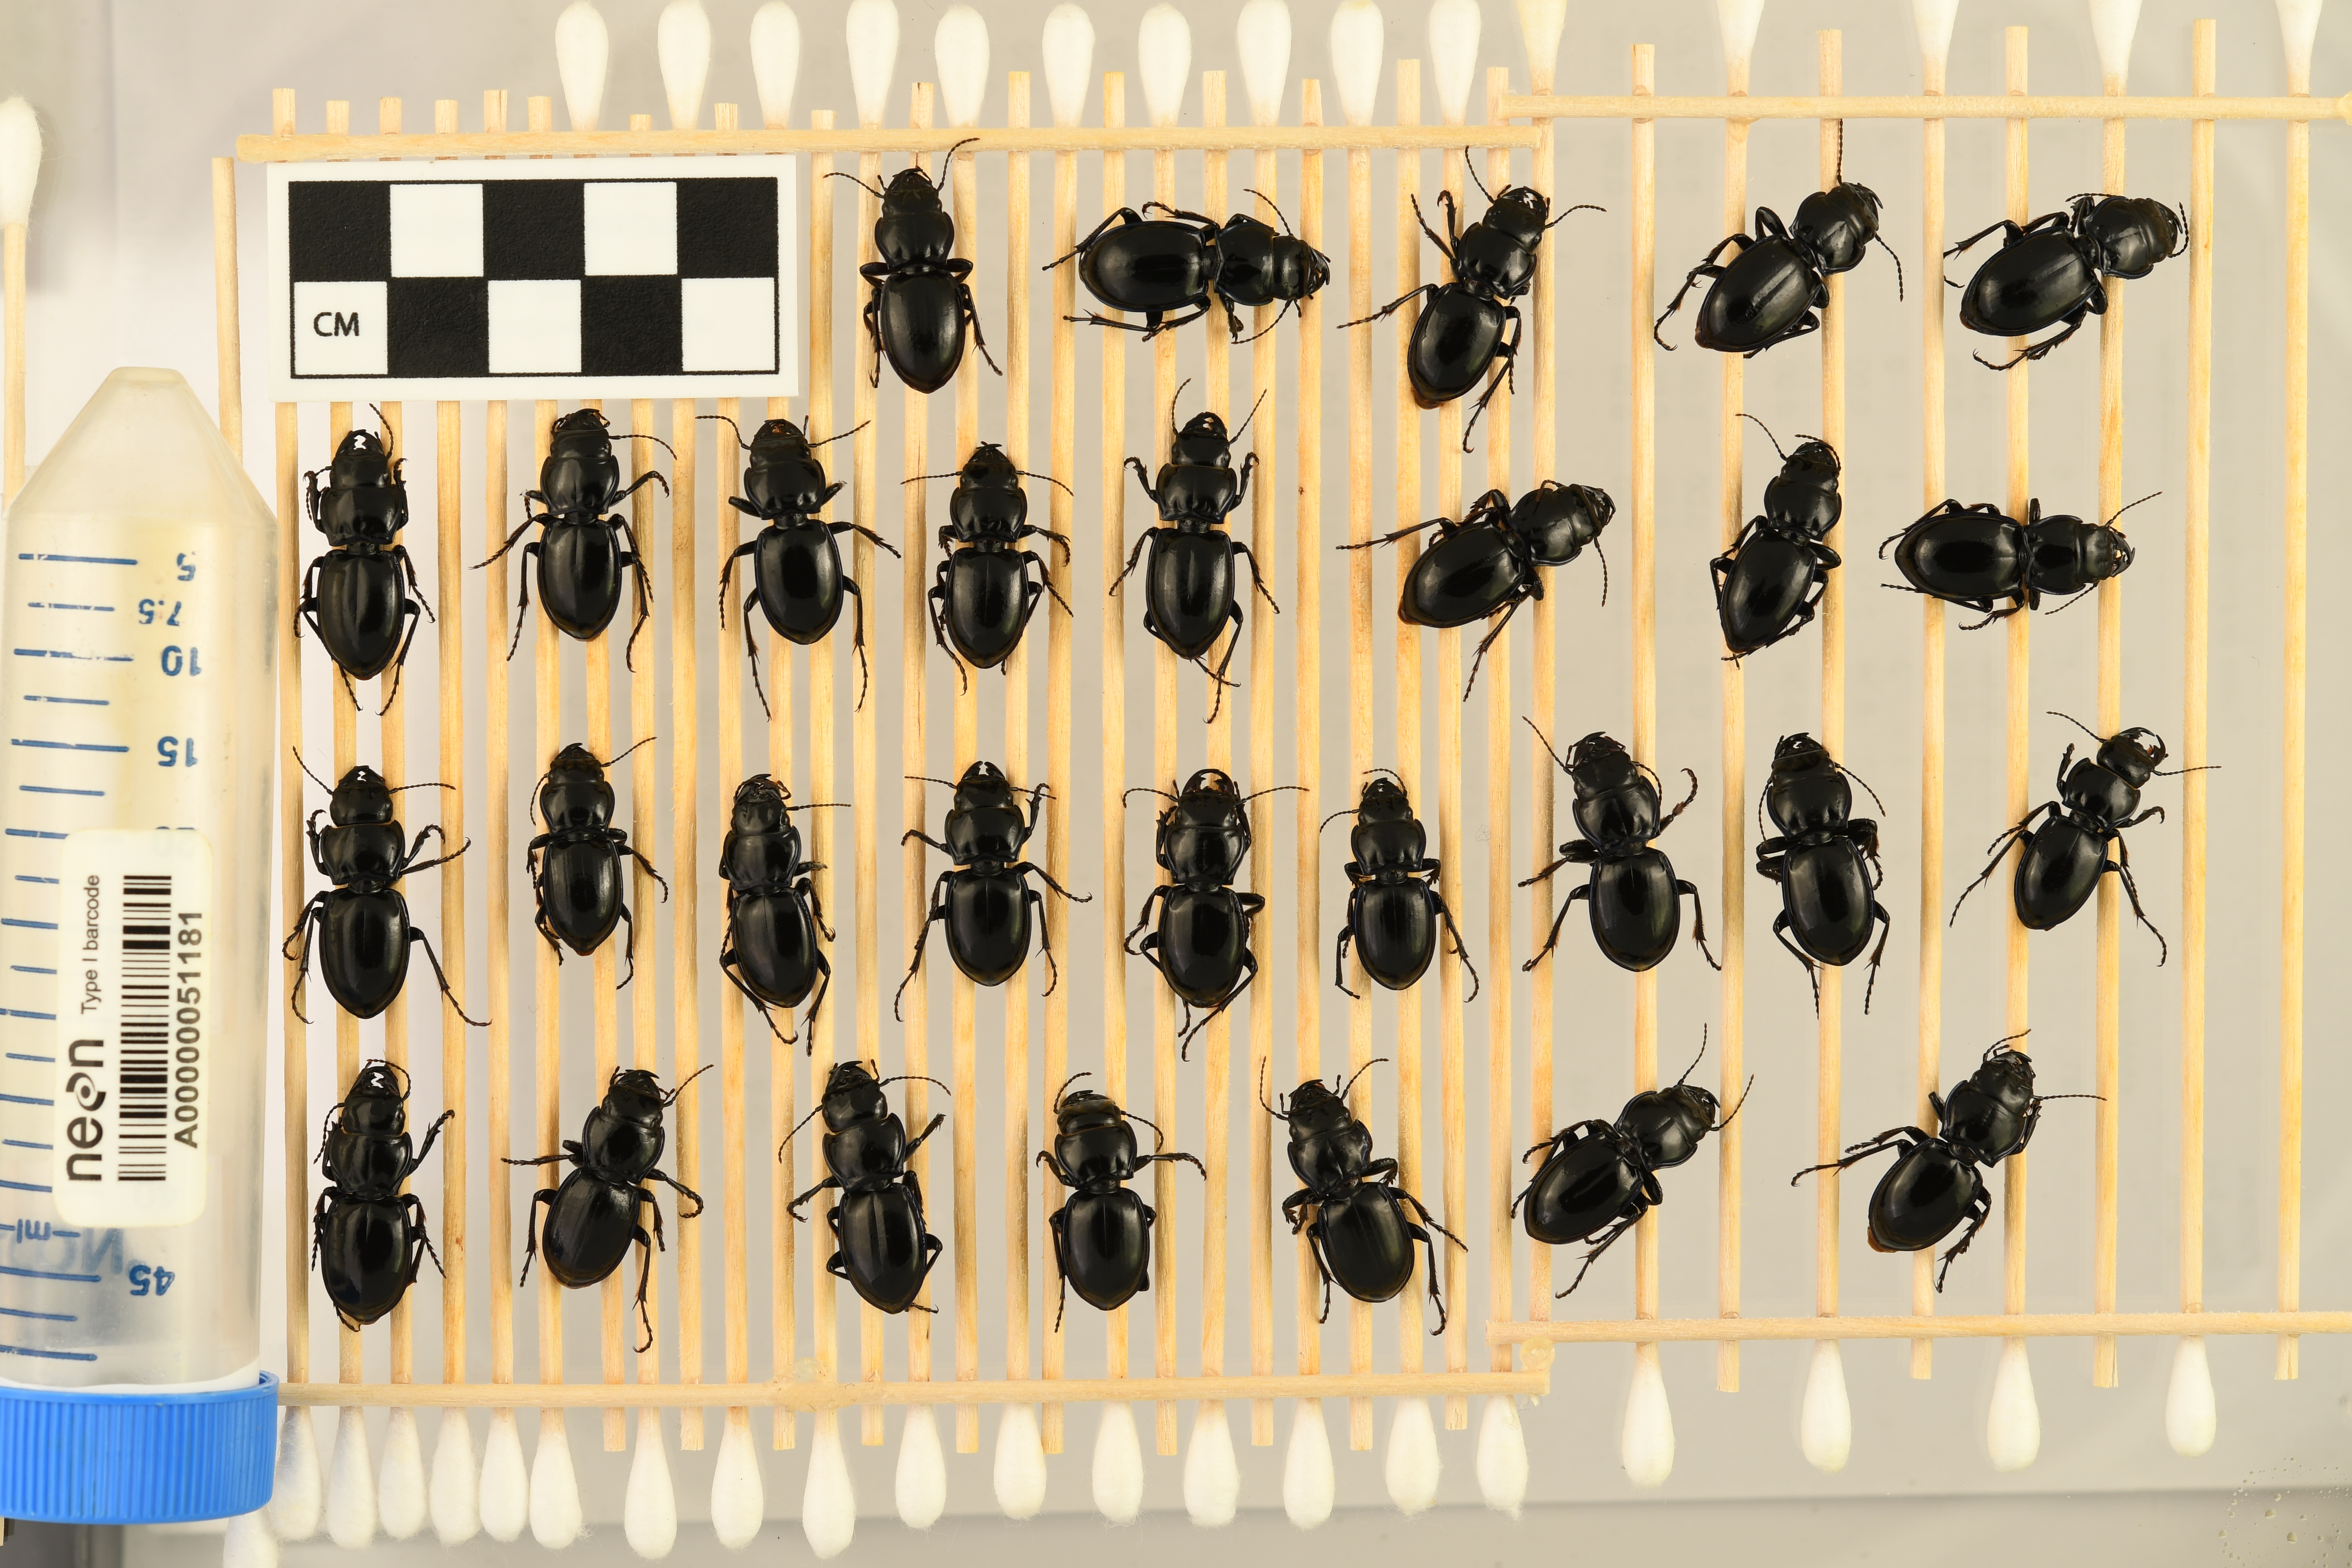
Pasimachus elongatus — Central Plains Experimental Range NEON, plot CPER_006. Beetle 1, ElytraLength: 1.296 cm (lying flat: Yes)

Pasimachus elongatus — Central Plains Experimental Range NEON, plot CPER_006. Beetle 1, ElytraWidth: 0.7797 cm (lying flat: Yes)

Pasimachus elongatus — Central Plains Experimental Range NEON, plot CPER_006. Beetle 2, ElytraLength: 1.337 cm (lying flat: Yes)

Pasimachus elongatus — Central Plains Experimental Range NEON, plot CPER_006. Beetle 2, ElytraWidth: 0.7788 cm (lying flat: Yes)

Pasimachus elongatus — Central Plains Experimental Range NEON, plot CPER_006. Beetle 3, ElytraLength: 1.243 cm (lying flat: Yes)

Pasimachus elongatus — Central Plains Experimental Range NEON, plot CPER_006. Beetle 3, ElytraWidth: 0.7702 cm (lying flat: Yes)

Pasimachus elongatus — Central Plains Experimental Range NEON, plot CPER_006. Beetle 4, ElytraLength: 1.41 cm (lying flat: Yes)

Pasimachus elongatus — Central Plains Experimental Range NEON, plot CPER_006. Beetle 4, ElytraWidth: 0.7878 cm (lying flat: Yes)

Pasimachus elongatus — Central Plains Experimental Range NEON, plot CPER_006. Beetle 5, ElytraLength: 1.449 cm (lying flat: Yes)

Pasimachus elongatus — Central Plains Experimental Range NEON, plot CPER_006. Beetle 5, ElytraWidth: 0.817 cm (lying flat: Yes)

Pasimachus elongatus — Central Plains Experimental Range NEON, plot CPER_006. Beetle 6, ElytraLength: 1.361 cm (lying flat: Yes)

Pasimachus elongatus — Central Plains Experimental Range NEON, plot CPER_006. Beetle 6, ElytraWidth: 0.7778 cm (lying flat: Yes)

Pasimachus elongatus — Central Plains Experimental Range NEON, plot CPER_006. Beetle 7, ElytraLength: 1.236 cm (lying flat: Yes)

Pasimachus elongatus — Central Plains Experimental Range NEON, plot CPER_006. Beetle 7, ElytraWidth: 0.7777 cm (lying flat: Yes)

Pasimachus elongatus — Central Plains Experimental Range NEON, plot CPER_006. Beetle 8, ElytraLength: 1.292 cm (lying flat: Yes)

Pasimachus elongatus — Central Plains Experimental Range NEON, plot CPER_006. Beetle 8, ElytraWidth: 0.7877 cm (lying flat: Yes)

Pasimachus elongatus — Central Plains Experimental Range NEON, plot CPER_006. Beetle 9, ElytraLength: 1.264 cm (lying flat: Yes)

Pasimachus elongatus — Central Plains Experimental Range NEON, plot CPER_006. Beetle 9, ElytraWidth: 0.7782 cm (lying flat: Yes)

Pasimachus elongatus — Central Plains Experimental Range NEON, plot CPER_006. Beetle 10, ElytraLength: 1.376 cm (lying flat: Yes)

Pasimachus elongatus — Central Plains Experimental Range NEON, plot CPER_006. Beetle 10, ElytraWidth: 0.8074 cm (lying flat: Yes)

Pasimachus elongatus — Central Plains Experimental Range NEON, plot CPER_006. Beetle 11, ElytraLength: 1.318 cm (lying flat: Yes)

Pasimachus elongatus — Central Plains Experimental Range NEON, plot CPER_006. Beetle 11, ElytraWidth: 0.7935 cm (lying flat: Yes)

Pasimachus elongatus — Central Plains Experimental Range NEON, plot CPER_006. Beetle 12, ElytraLength: 1.298 cm (lying flat: Yes)

Pasimachus elongatus — Central Plains Experimental Range NEON, plot CPER_006. Beetle 12, ElytraWidth: 0.7393 cm (lying flat: Yes)

Pasimachus elongatus — Central Plains Experimental Range NEON, plot CPER_006. Beetle 13, ElytraLength: 1.333 cm (lying flat: Yes)

Pasimachus elongatus — Central Plains Experimental Range NEON, plot CPER_006. Beetle 13, ElytraWidth: 0.8195 cm (lying flat: Yes)

Pasimachus elongatus — Central Plains Experimental Range NEON, plot CPER_006. Beetle 14, ElytraLength: 1.375 cm (lying flat: Yes)

Pasimachus elongatus — Central Plains Experimental Range NEON, plot CPER_006. Beetle 14, ElytraWidth: 0.8334 cm (lying flat: Yes)

Pasimachus elongatus — Central Plains Experimental Range NEON, plot CPER_006. Beetle 15, ElytraLength: 1.223 cm (lying flat: Yes)

Pasimachus elongatus — Central Plains Experimental Range NEON, plot CPER_006. Beetle 15, ElytraWidth: 0.7504 cm (lying flat: Yes)

Pasimachus elongatus — Central Plains Experimental Range NEON, plot CPER_006. Beetle 16, ElytraLength: 1.247 cm (lying flat: Yes)

Pasimachus elongatus — Central Plains Experimental Range NEON, plot CPER_006. Beetle 16, ElytraWidth: 0.7789 cm (lying flat: Yes)

Pasimachus elongatus — Central Plains Experimental Range NEON, plot CPER_006. Beetle 17, ElytraLength: 1.209 cm (lying flat: Yes)

Pasimachus elongatus — Central Plains Experimental Range NEON, plot CPER_006. Beetle 17, ElytraWidth: 0.8337 cm (lying flat: Yes)

Pasimachus elongatus — Central Plains Experimental Range NEON, plot CPER_006. Beetle 18, ElytraLength: 1.264 cm (lying flat: Yes)

Pasimachus elongatus — Central Plains Experimental Range NEON, plot CPER_006. Beetle 18, ElytraWidth: 0.7778 cm (lying flat: Yes)

Pasimachus elongatus — Central Plains Experimental Range NEON, plot CPER_006. Beetle 19, ElytraLength: 1.168 cm (lying flat: Yes)

Pasimachus elongatus — Central Plains Experimental Range NEON, plot CPER_006. Beetle 19, ElytraWidth: 0.752 cm (lying flat: Yes)

Pasimachus elongatus — Central Plains Experimental Range NEON, plot CPER_006. Beetle 20, ElytraLength: 1.271 cm (lying flat: Yes)

Pasimachus elongatus — Central Plains Experimental Range NEON, plot CPER_006. Beetle 20, ElytraWidth: 0.8098 cm (lying flat: Yes)

Pasimachus elongatus — Central Plains Experimental Range NEON, plot CPER_006. Beetle 21, ElytraLength: 1.348 cm (lying flat: Yes)

Pasimachus elongatus — Central Plains Experimental Range NEON, plot CPER_006. Beetle 21, ElytraWidth: 0.7763 cm (lying flat: Yes)

Pasimachus elongatus — Central Plains Experimental Range NEON, plot CPER_006. Beetle 22, ElytraLength: 1.224 cm (lying flat: Yes)

Pasimachus elongatus — Central Plains Experimental Range NEON, plot CPER_006. Beetle 22, ElytraWidth: 0.7205 cm (lying flat: Yes)

Pasimachus elongatus — Central Plains Experimental Range NEON, plot CPER_006. Beetle 23, ElytraLength: 1.306 cm (lying flat: Yes)

Pasimachus elongatus — Central Plains Experimental Range NEON, plot CPER_006. Beetle 23, ElytraWidth: 0.8056 cm (lying flat: Yes)

Pasimachus elongatus — Central Plains Experimental Range NEON, plot CPER_006. Beetle 24, ElytraLength: 1.22 cm (lying flat: Yes)

Pasimachus elongatus — Central Plains Experimental Range NEON, plot CPER_006. Beetle 24, ElytraWidth: 0.7841 cm (lying flat: Yes)

Pasimachus elongatus — Central Plains Experimental Range NEON, plot CPER_006. Beetle 25, ElytraLength: 1.363 cm (lying flat: Yes)

Pasimachus elongatus — Central Plains Experimental Range NEON, plot CPER_006. Beetle 25, ElytraWidth: 0.7627 cm (lying flat: Yes)

Pasimachus elongatus — Central Plains Experimental Range NEON, plot CPER_006. Beetle 26, ElytraLength: 1.292 cm (lying flat: Yes)

Pasimachus elongatus — Central Plains Experimental Range NEON, plot CPER_006. Beetle 26, ElytraWidth: 0.8056 cm (lying flat: Yes)

Pasimachus elongatus — Central Plains Experimental Range NEON, plot CPER_006. Beetle 27, ElytraLength: 1.187 cm (lying flat: Yes)

Pasimachus elongatus — Central Plains Experimental Range NEON, plot CPER_006. Beetle 27, ElytraWidth: 0.8098 cm (lying flat: Yes)

Pasimachus elongatus — Central Plains Experimental Range NEON, plot CPER_006. Beetle 28, ElytraLength: 1.343 cm (lying flat: Yes)

Pasimachus elongatus — Central Plains Experimental Range NEON, plot CPER_006. Beetle 28, ElytraWidth: 0.7788 cm (lying flat: Yes)

Pasimachus elongatus — Central Plains Experimental Range NEON, plot CPER_006. Beetle 29, ElytraLength: 1.258 cm (lying flat: Yes)

Pasimachus elongatus — Central Plains Experimental Range NEON, plot CPER_006. Beetle 29, ElytraWidth: 0.7858 cm (lying flat: Yes)